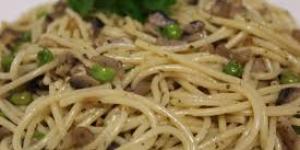
spaguetti a la carla